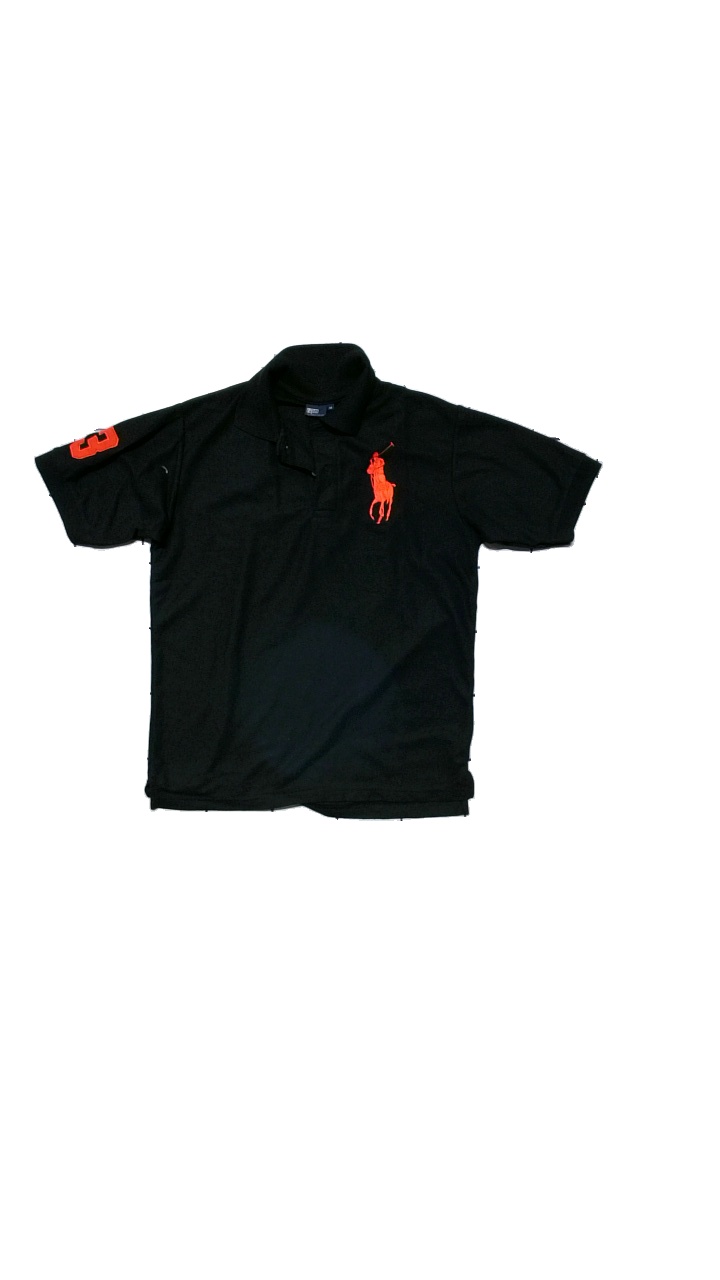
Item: T-shirt (Men)
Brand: Ralph Lauren
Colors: Black, Red
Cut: Regular
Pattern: Logo print
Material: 100% cotton
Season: All
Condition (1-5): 4
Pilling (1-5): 2
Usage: Reuse
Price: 100-150